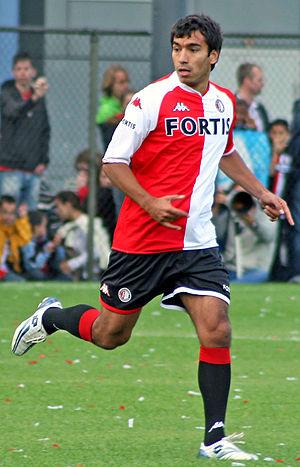
Giovanni van Bronckhorst, surnommé Gio, né le 5 février 1975 à Rotterdam, est un footballeur international néerlandais d'origine indonésienne reconverti entraîneur.
Feyenoord Rotterdam, couramment appelé Feyenoord, est un club de football néerlandais originaire du sud de Rotterdam et fondé le 19 juillet 1908.